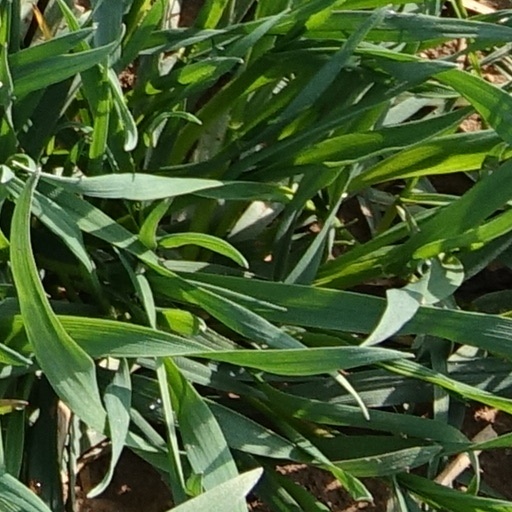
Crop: wheat